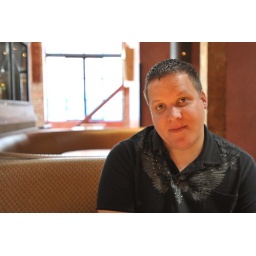
there was light pouring in thru the skylight and reflecting off the wooden table and onto his face....